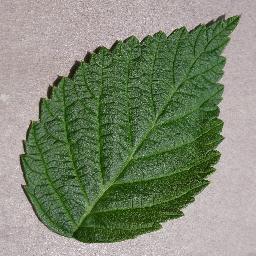
Label: Raspberry___healthy